Alexander B. Mott

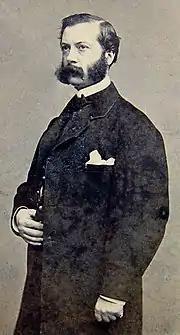
"Carte de visite" by Jeremiah Gurney

His father, Valentine Mott, possessed the qualities that made him famous for his operations; he was almost as dexterous with one hand as with the other, and to a great extent the son inherited his skill. His most difficult operations were amputations at hip-joint and exsection of ulna twice; tying the common carotid fifteen times; internal carotid twice; innominata once; subclavian four times; common iliac twice; internal iliac twice, and external iliac five times; resection of the femur three times; performing lithotomy twenty-one times; femoral eighteen times; and removal of the entire lower jaw for phosphor-necrosis twice. There have been published reports of other cases of interest treated by him. He was fellow of the American Geographical Society; member of the New York Academy of Sciences; of the New York Medico-Legal Society; of the New York Society for the Relief of Widows and Orphans of Medical Men; of the New York Physicians' Mutual Aid Association; a permanent member of the American Medical Association, and honorary member of the Hudson County Pathological Society.